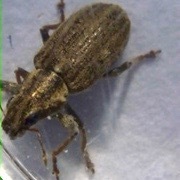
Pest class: pea_leaf_weevil